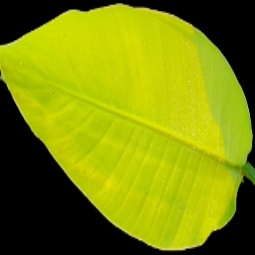
Label: Zinc